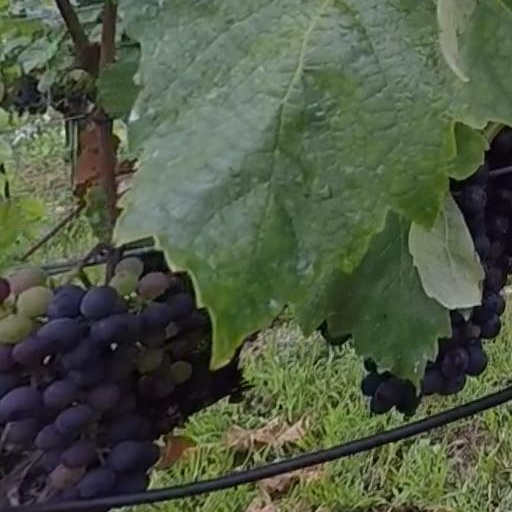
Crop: grape